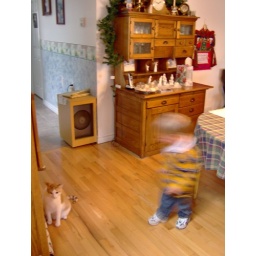
It was hard to catch my nephew standing still when there was a cat in the room